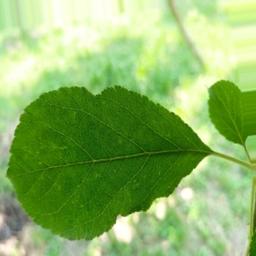
Label: Healthy